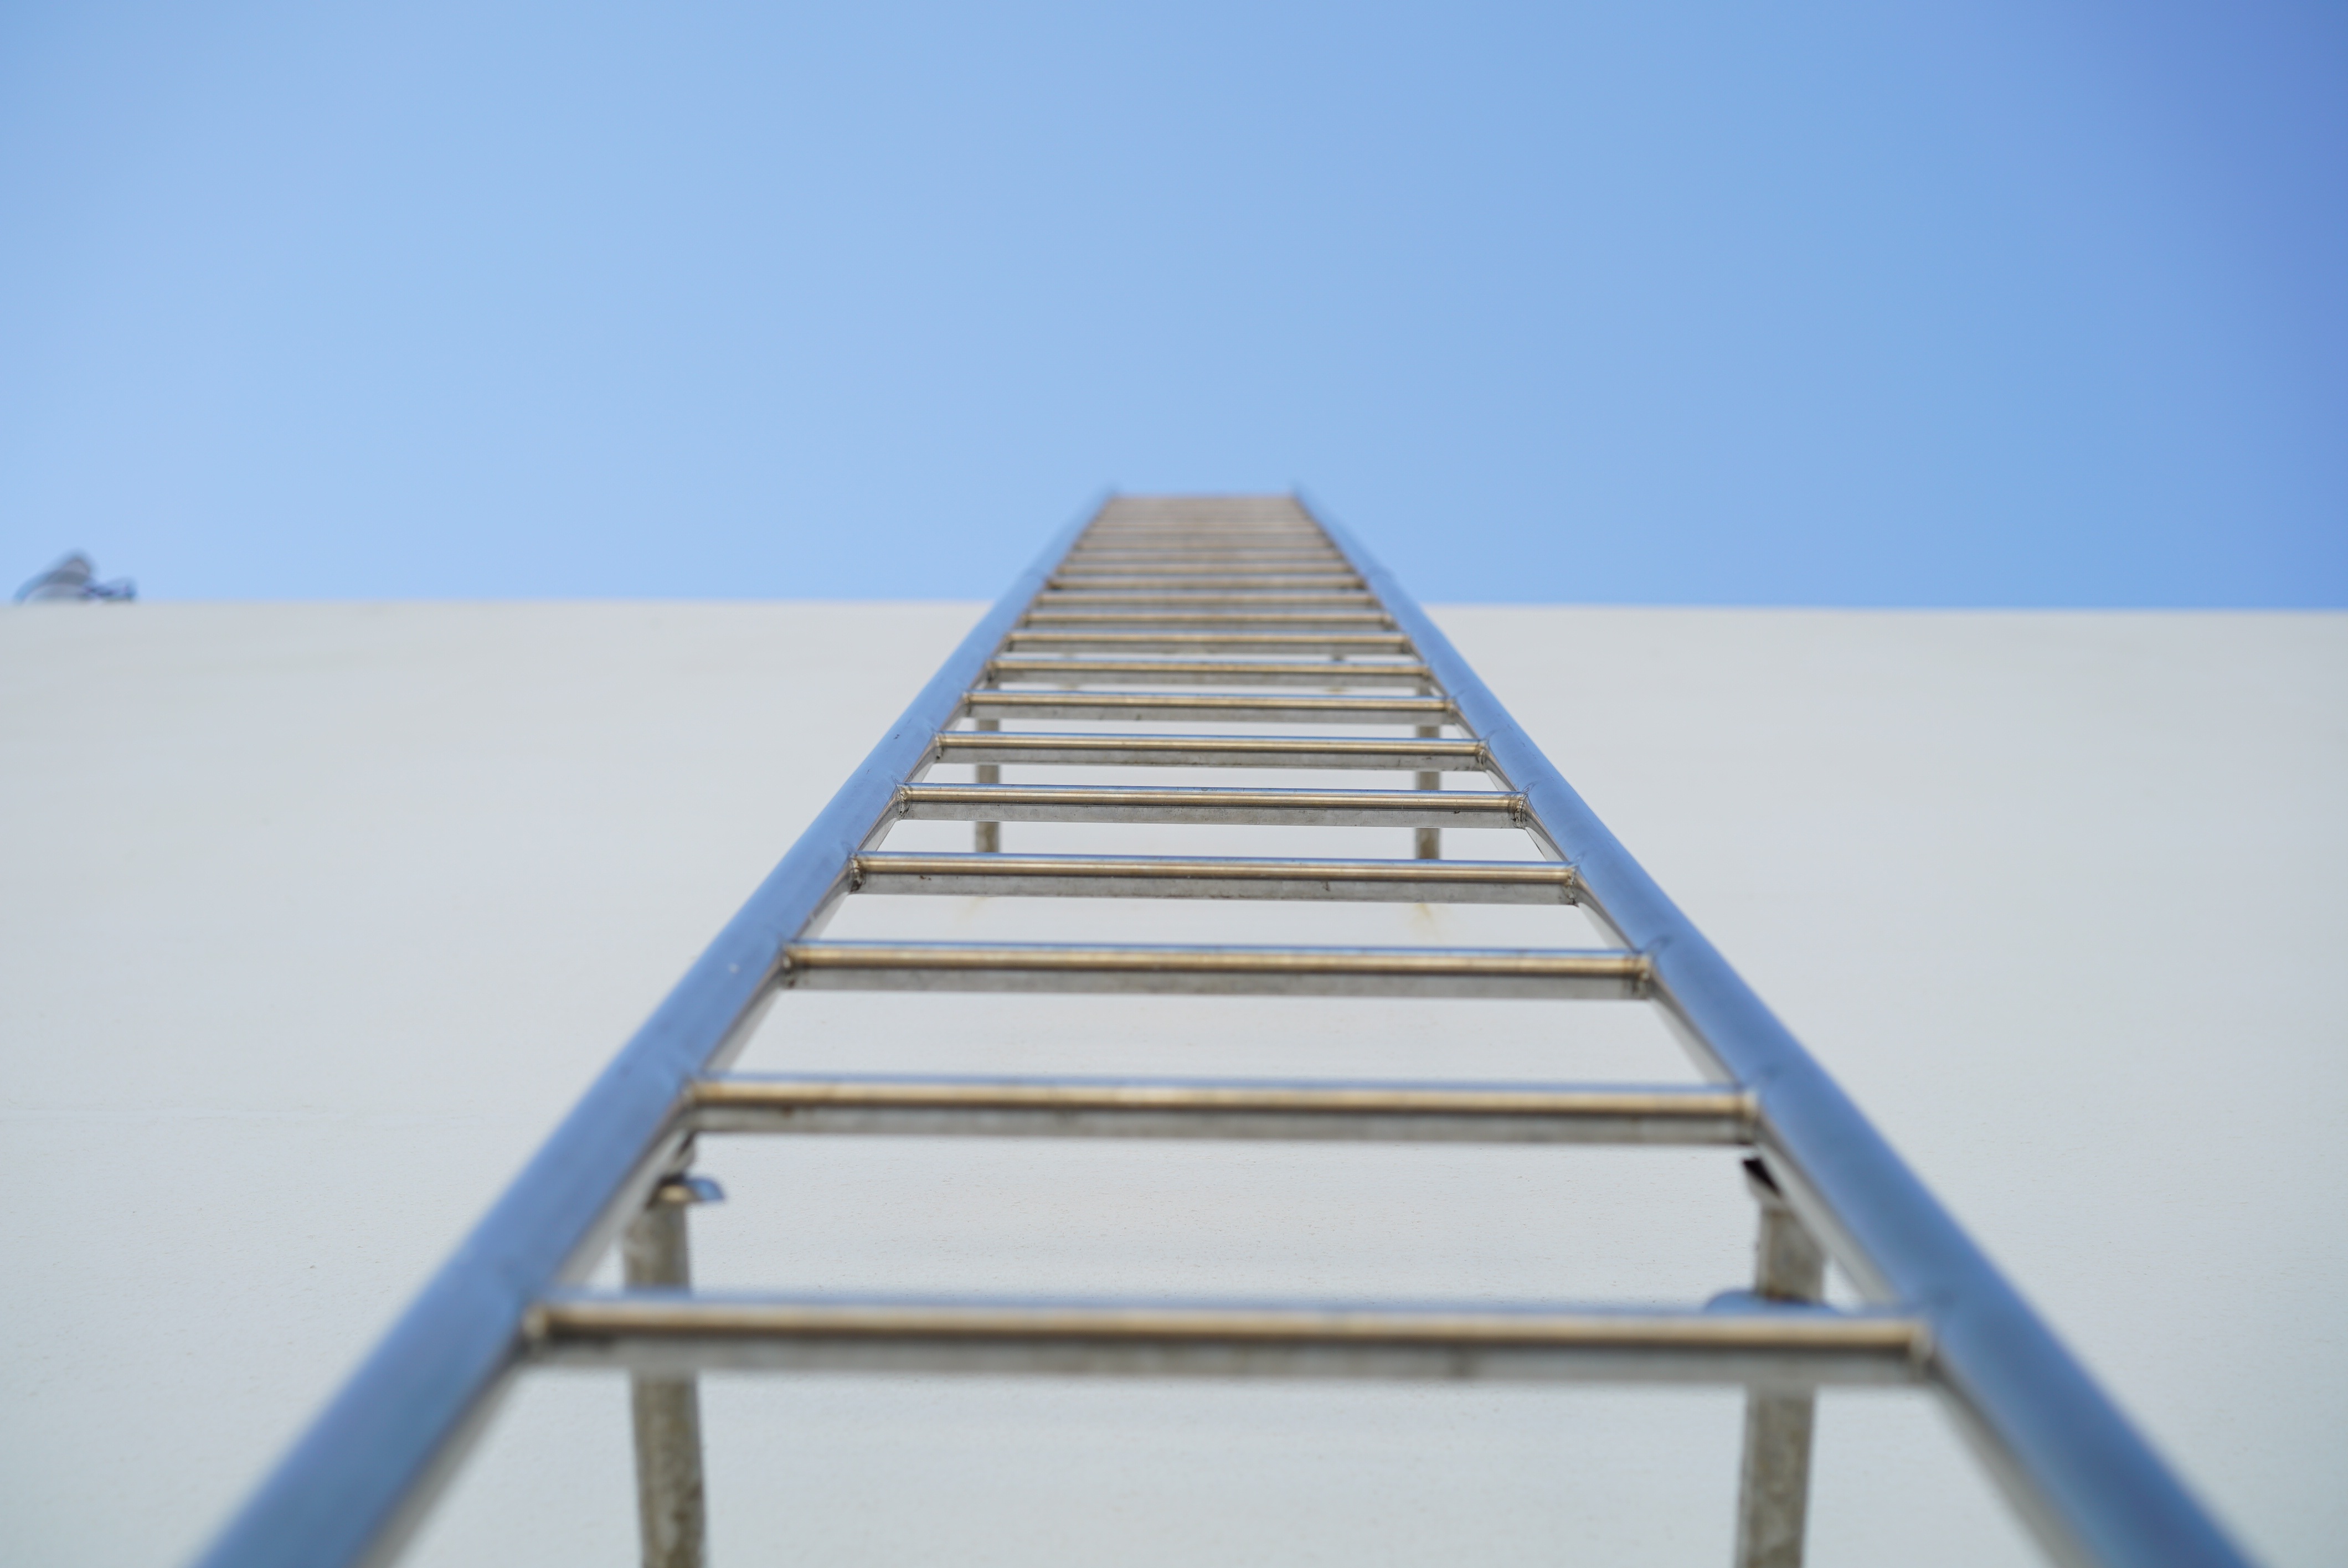
architecture, roof, line, facade, blue, ladder, vertical, stainless, daylighting, the rooftop